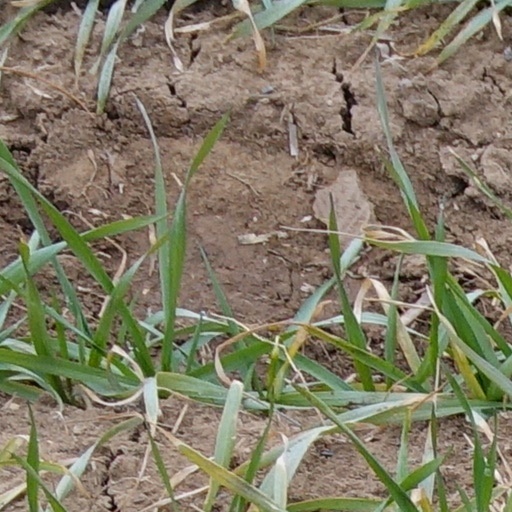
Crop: wheat